John Wilson Carpenter III

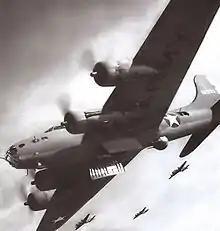
B-17s of the 19th Bombardment Group attacking Japanese-held Lae Airfield, New Guinea on 26–27 June 1942. Boeing B-17E Fortress 41-2633 (Sally) in Foreground. This aircraft was damaged by a storm in April 1945. Afterwards it was flown to Brisbane, Australia for scrapping in May 1945

When the Japanese attacked Clark Field on December 8, 1941, then-Lieutenant Carpenter was airborne on a reconnaissance mission. His aircraft survived several passes made by 5-10 Japanese fighter aircraft and he then maneuvered to avoid contact until the attack on the field ended. His aircraft was one of the first to land at Clark Field after the attack. The following day he flew the first reconnaissance mission to Formosa (now Taiwan), in place of the B-17 destroyed in the previous day's attack while by while being prepared for the same mission. He was forced to abort the mission due to generator problems. After flying several missions against the Japanese forces, he was ordered to Bataan, where he commanded the ground echelon of the 19th Bombardment Group. After serving with the Infantry for two months he was evacuated to Java by submarine and rejoined his unit. He continued to fly combat missions until the 19th Bombardment Group returned to the United States in December 1942.